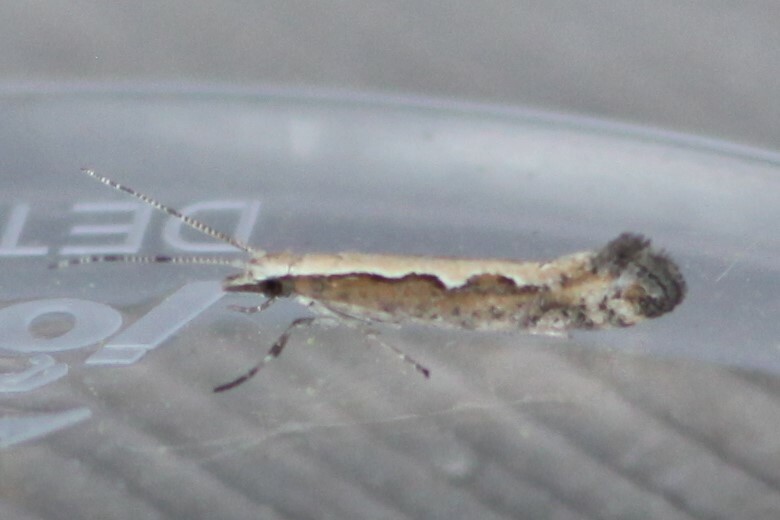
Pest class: diamondback_moth